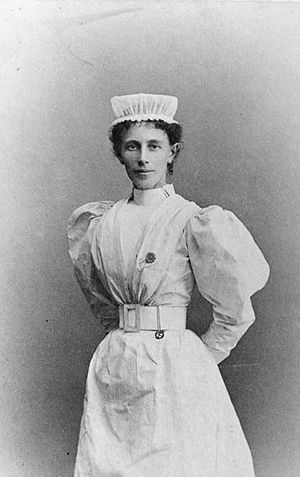
Sygeplejerske / Berømtheder med relation til sygeplejen
Georgina Pope, amerikansk-canadisk oversygeplejerske omkring år 1898.
En sygeplejerske er et menneske som udfører, leder, formidler og udvikler sygepleje. Sygeplejens kerneområde er omsorgen til de syge. Dette opnås primært gennem bevidst brug af de mellemmenneskelige relationer. Sygeplejerskens virksomhedsfelt er bredt defineret og kan lige så vel foregå uden for hospitalets rammer som inden for. En af de mest almindelige definitioner af sygepleje er formuleret af sygeplejeteoretikeren Virginia Henderson: